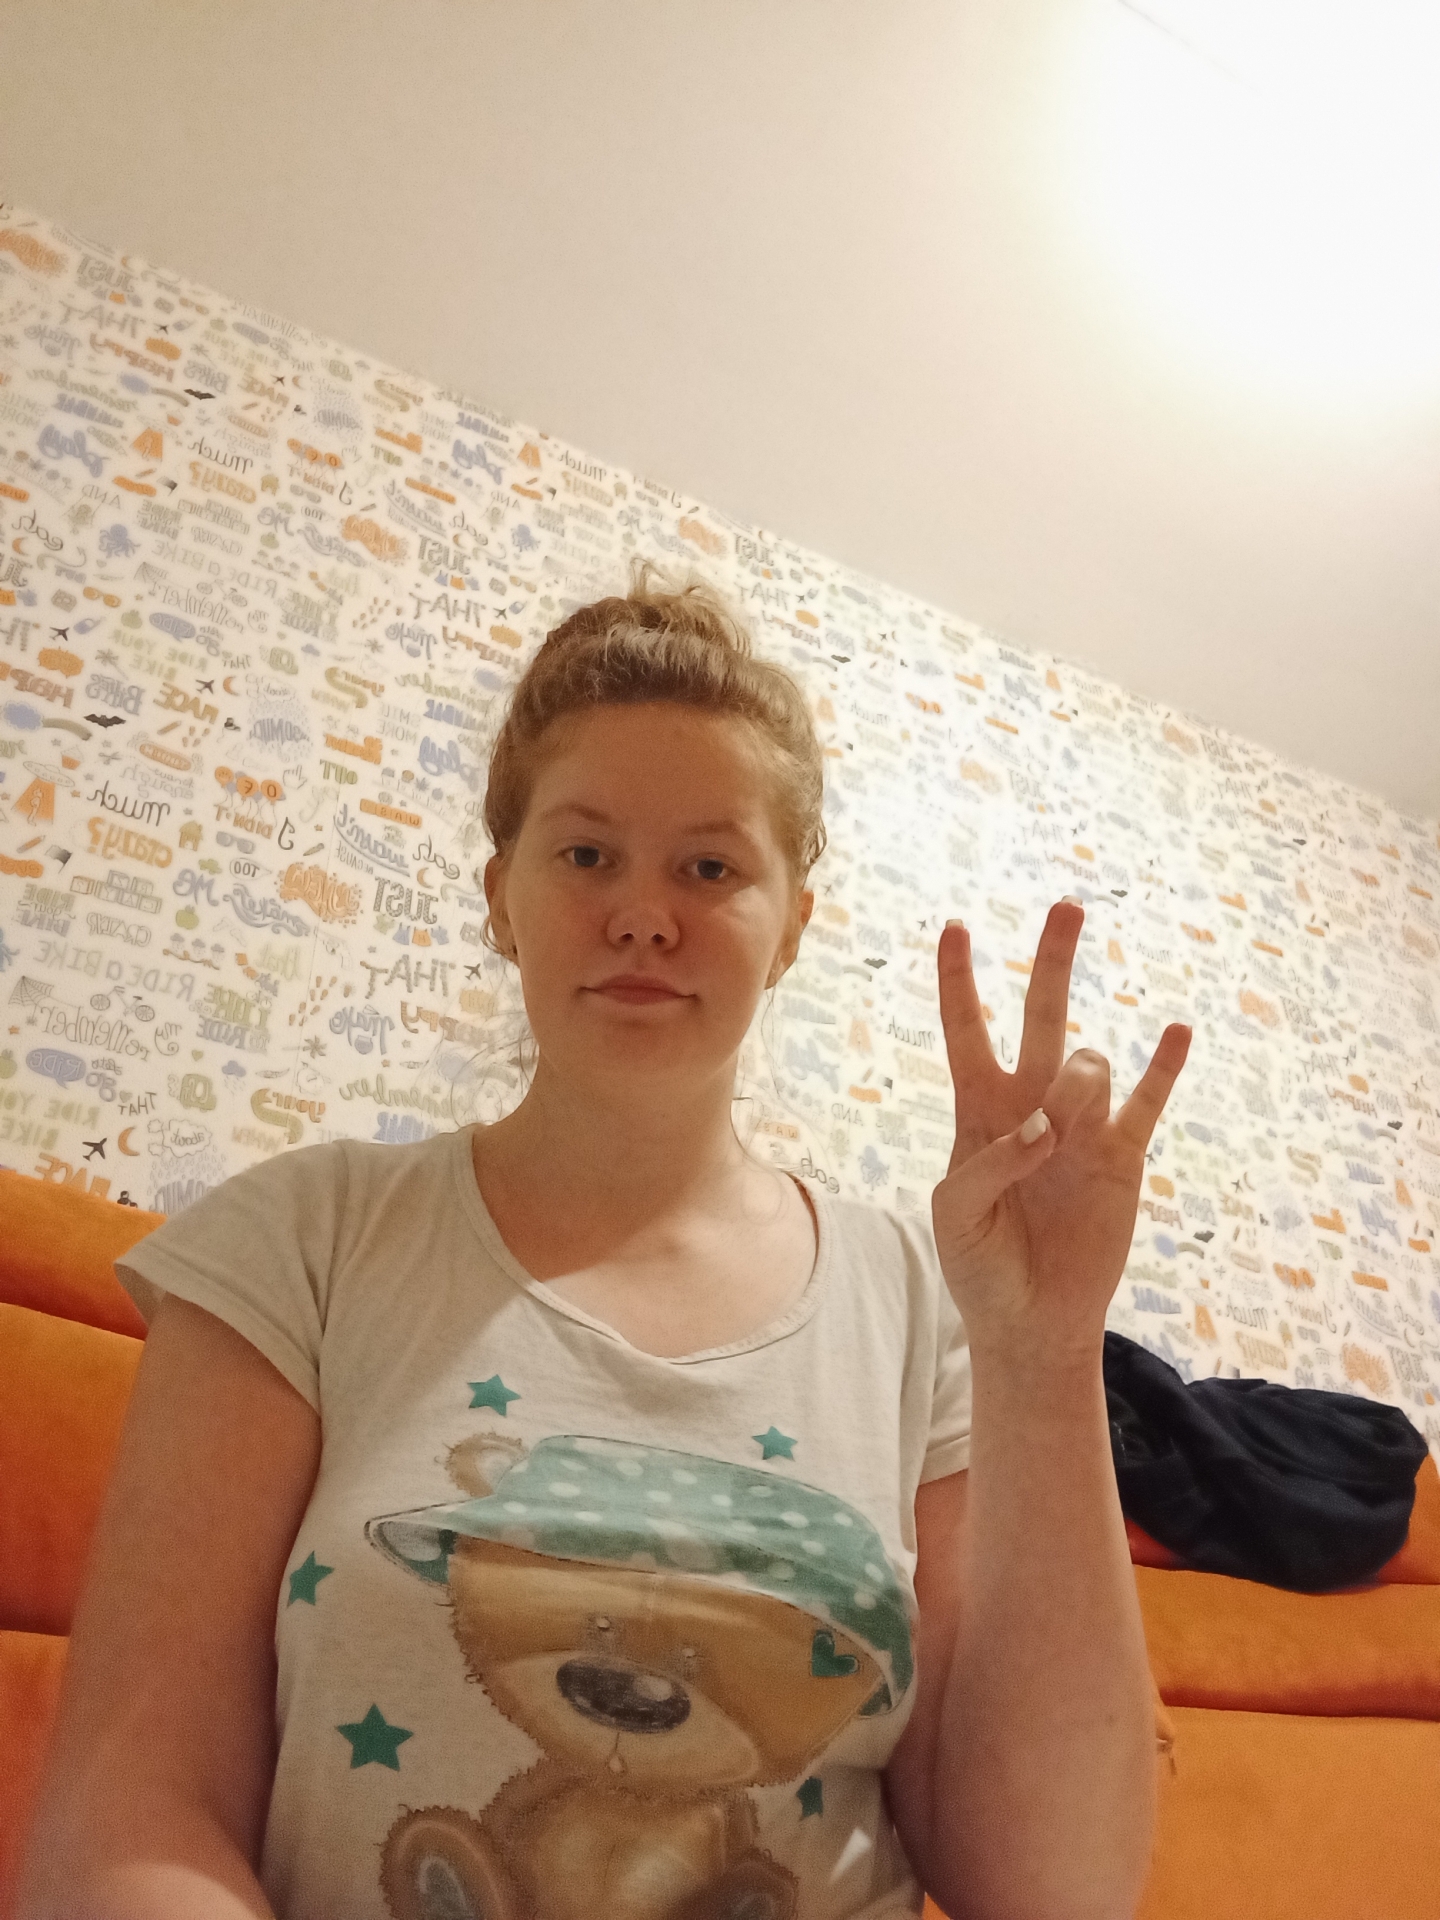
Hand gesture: three3